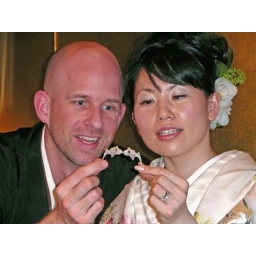
These were the bones from the fish that I believe was described as similar to a wedding cake in the US.